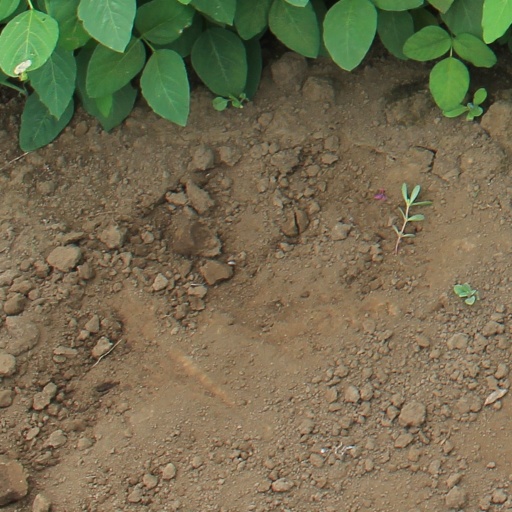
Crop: soybean